List of submissions to the 80th Academy Awards for Best Foreign Language Film

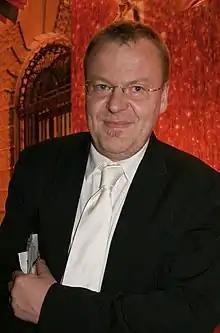
Austrian director Stefan Ruzowitzky won the Academy Award for Best Foreign Language Film for his film "The Counterfeiters"

This is a list of submissions to the 80th Academy Awards for Best Foreign Language Film. The Academy of Motion Picture Arts and Sciences has invited the film industries of various countries to submit their best film for the Academy Award for Best Foreign Language Film every year since the award was created in 1956. The award is handed out annually by the Academy to a feature-length motion picture produced outside the United States that contains primarily non-English dialogue. The Foreign Language Film Award Committee oversees the process and reviews all the submitted films.